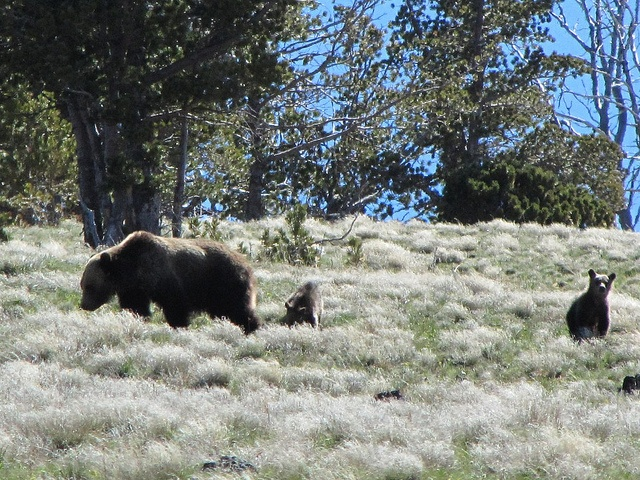
a large bear walking in a field near many trees
A brown bear is walking through the field with her cubs.
The adult bear walks through tall grass with two cubs.
A brown bear and cubs in a field.
A mother brown bear and her two cubs on a hill.